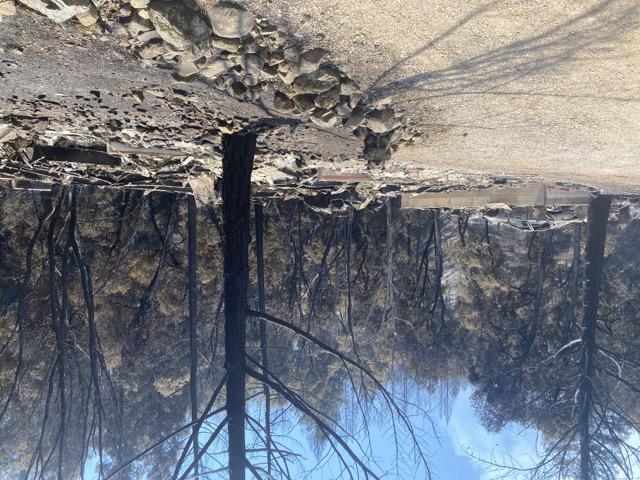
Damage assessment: destroyed